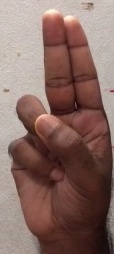
ASL sign: U